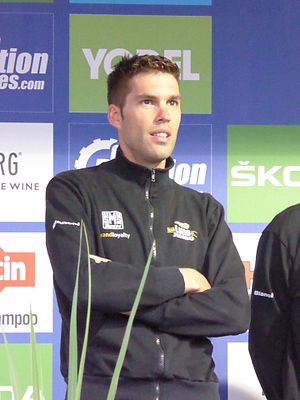
Maarten Wynants
Maarten Wynants er en belgisk professionel landevejsrytter, som kører for det professionelle ProTour-hold LottoNL-Jumbo.